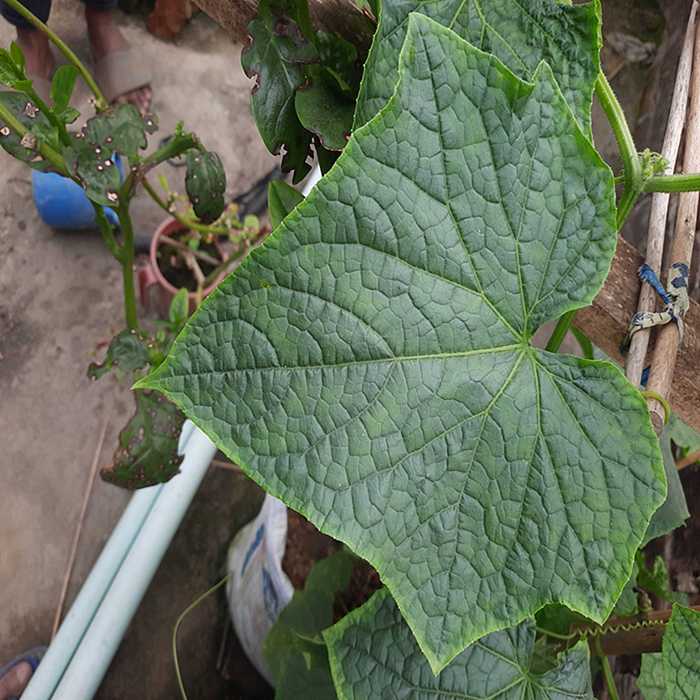
Plant: Cucumber
Label: Fresh leaf